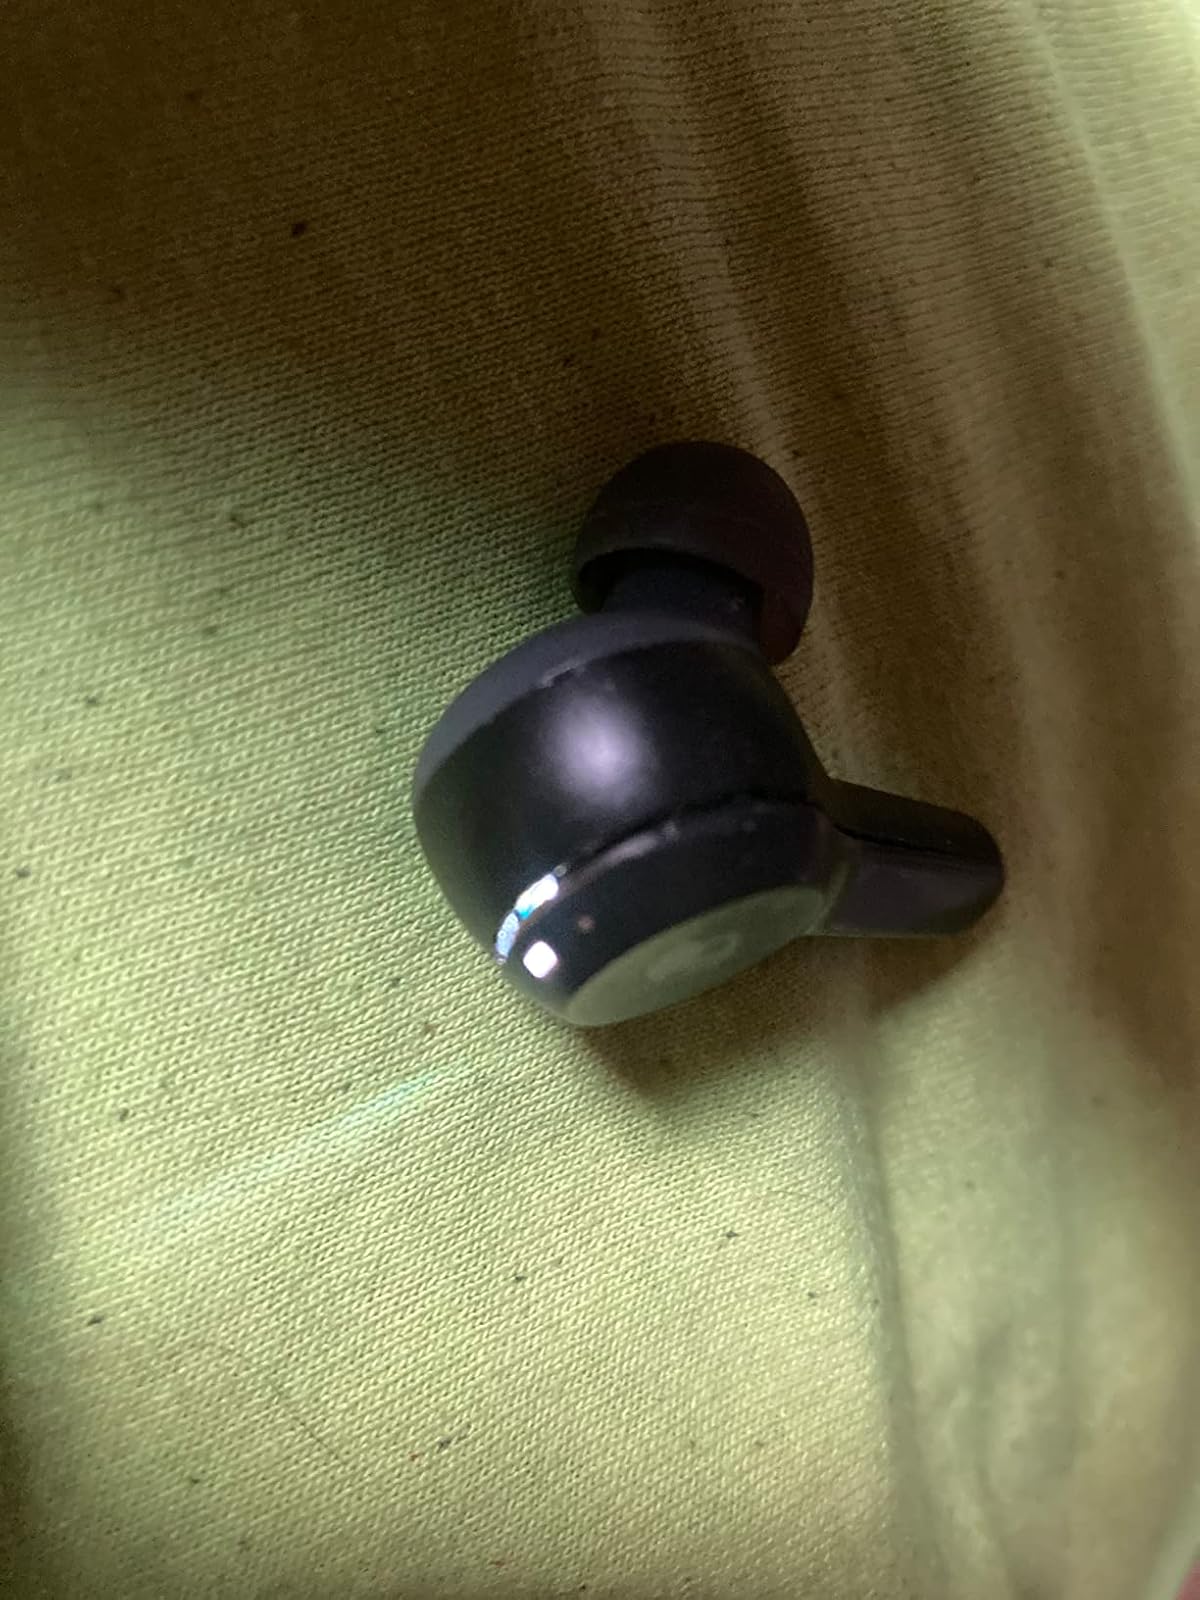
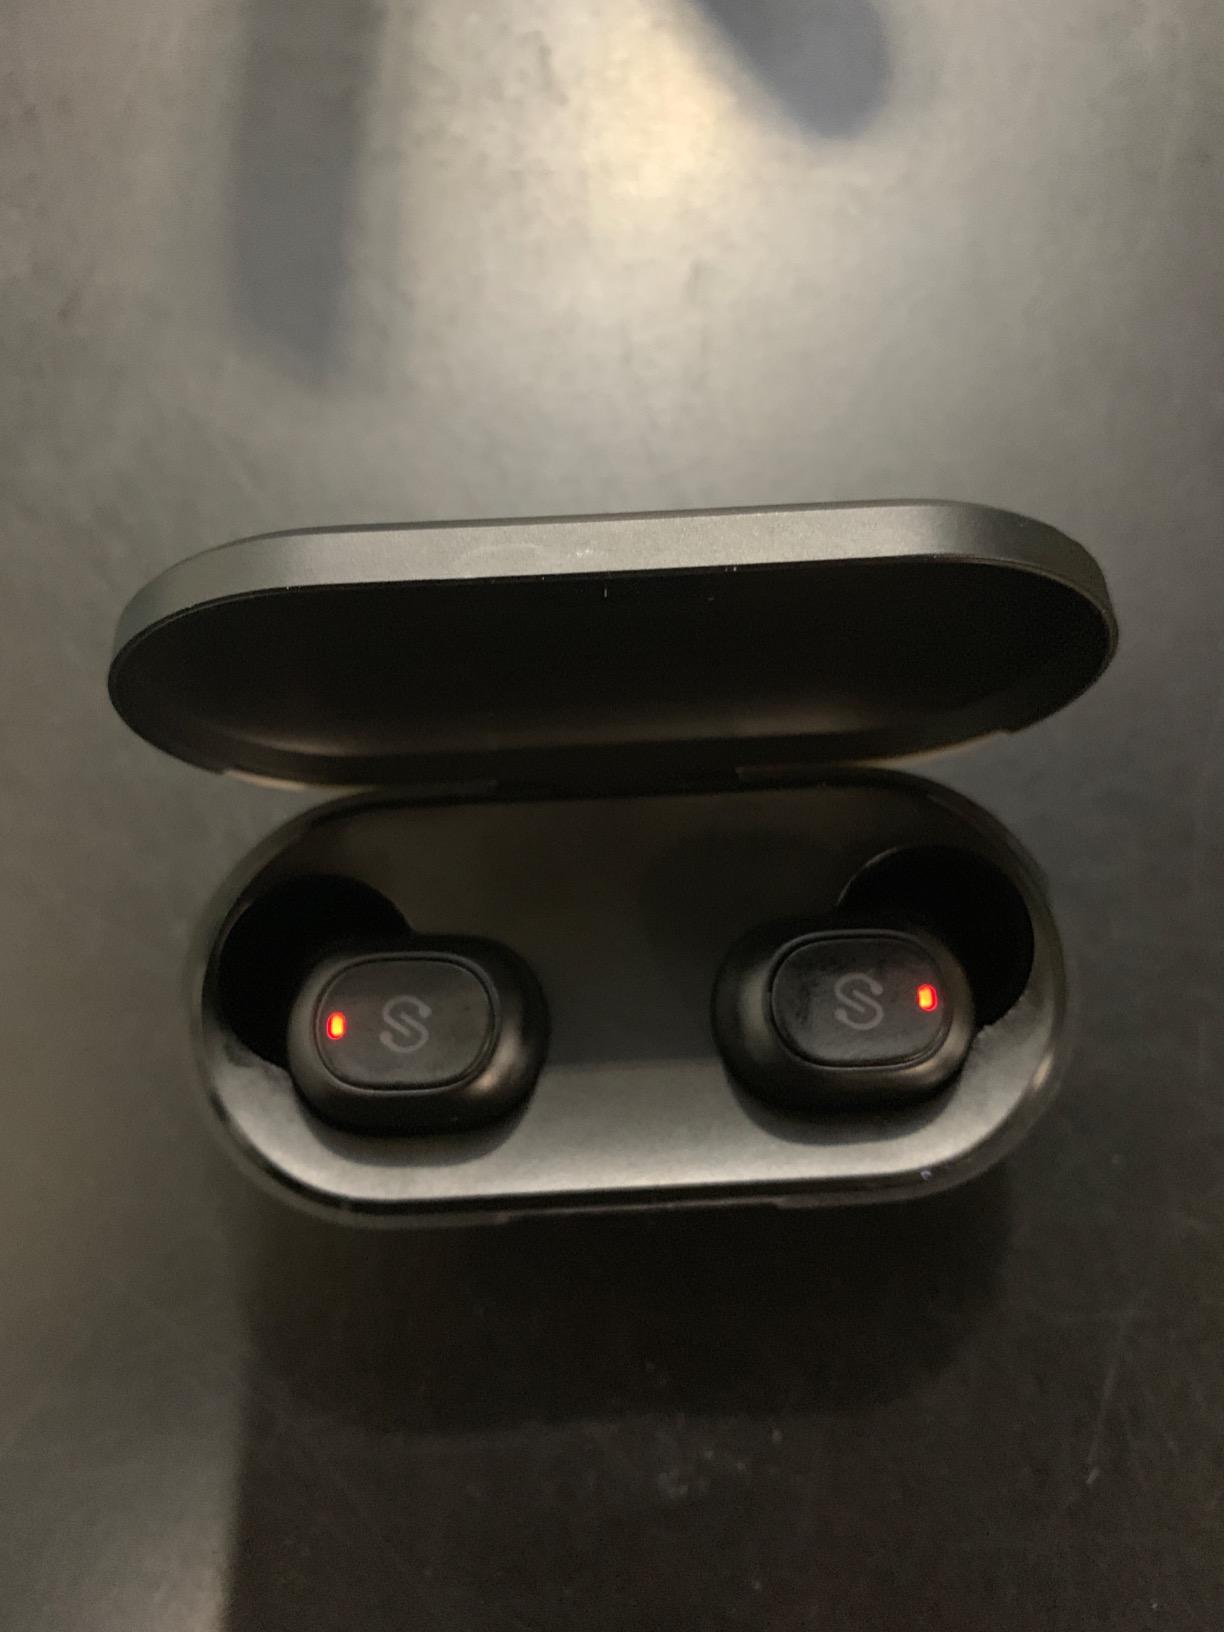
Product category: earbuds
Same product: no